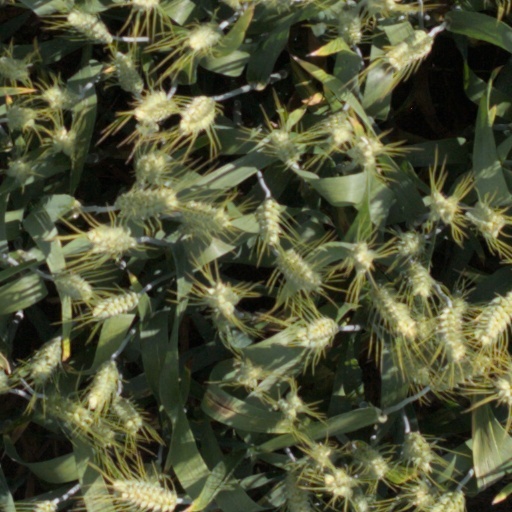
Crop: wheat